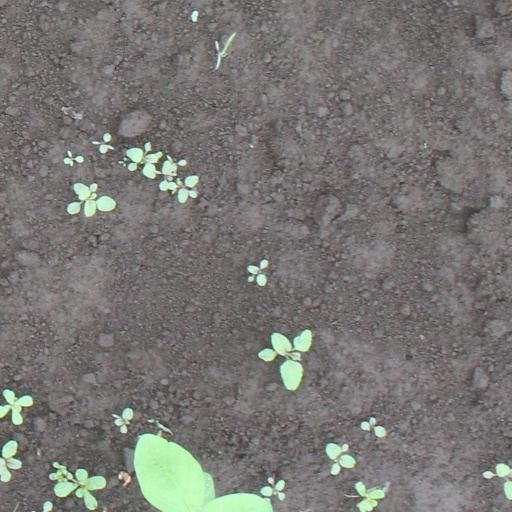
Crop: soybean